Describe the emotion expressed in this image:  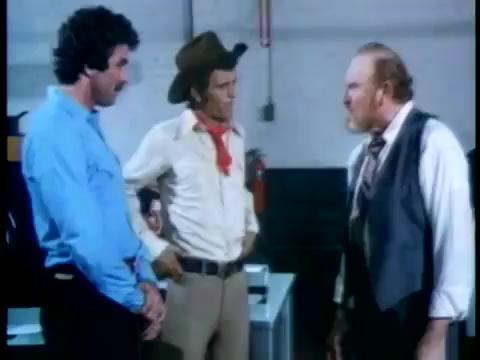
This person displays Pain, valence and arousal with low intensity.